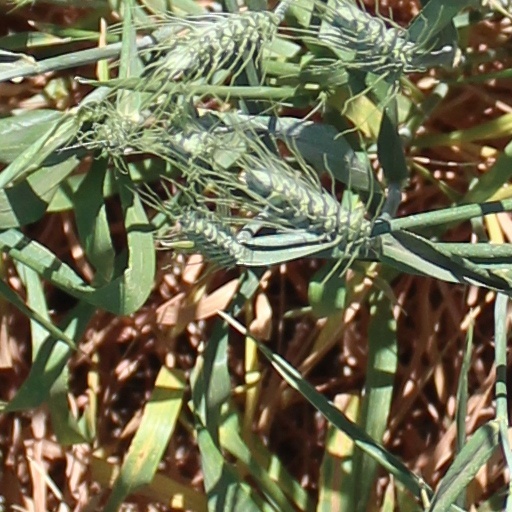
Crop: wheat